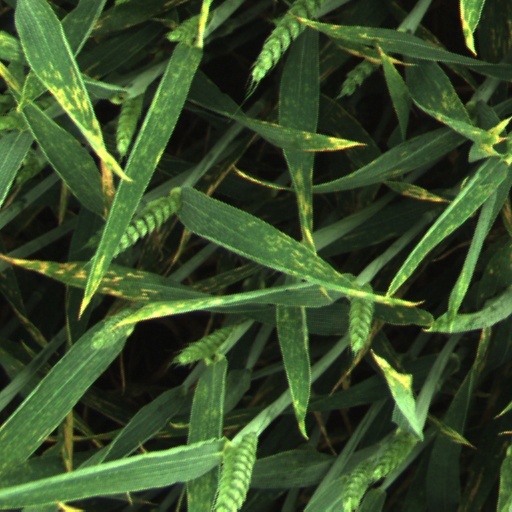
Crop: wheat